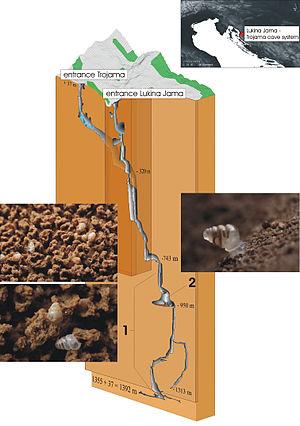
Zospeum tholussum est une espèce d'escargot terrestre à respiration aérienne de type mollusque pulmoné du genre Zospeum. Ce gastéropode appartient à la famille Ellobiidae. Cette espèce de petite taille vit essentiellement dans des grottes.